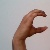
The image shows a hand gesture representing the letter 'C' in Indian Sign Language.